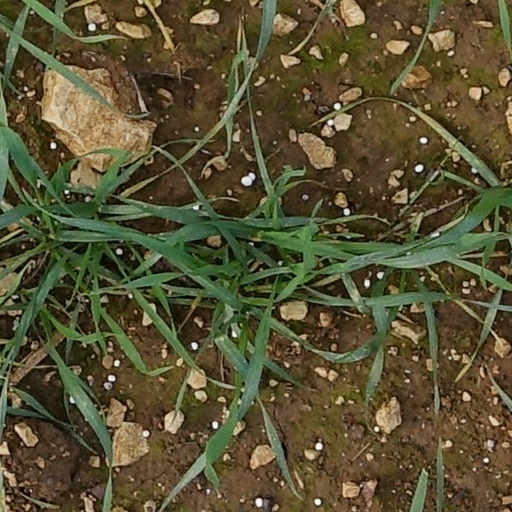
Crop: wheat